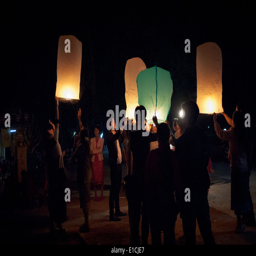
participants prepare to launch floating lanterns into the air during the festival